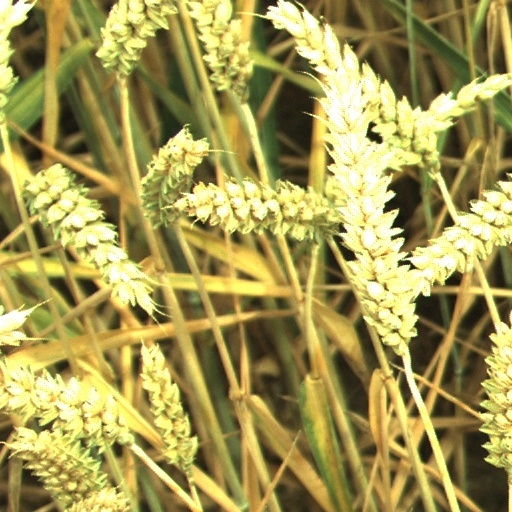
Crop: wheat